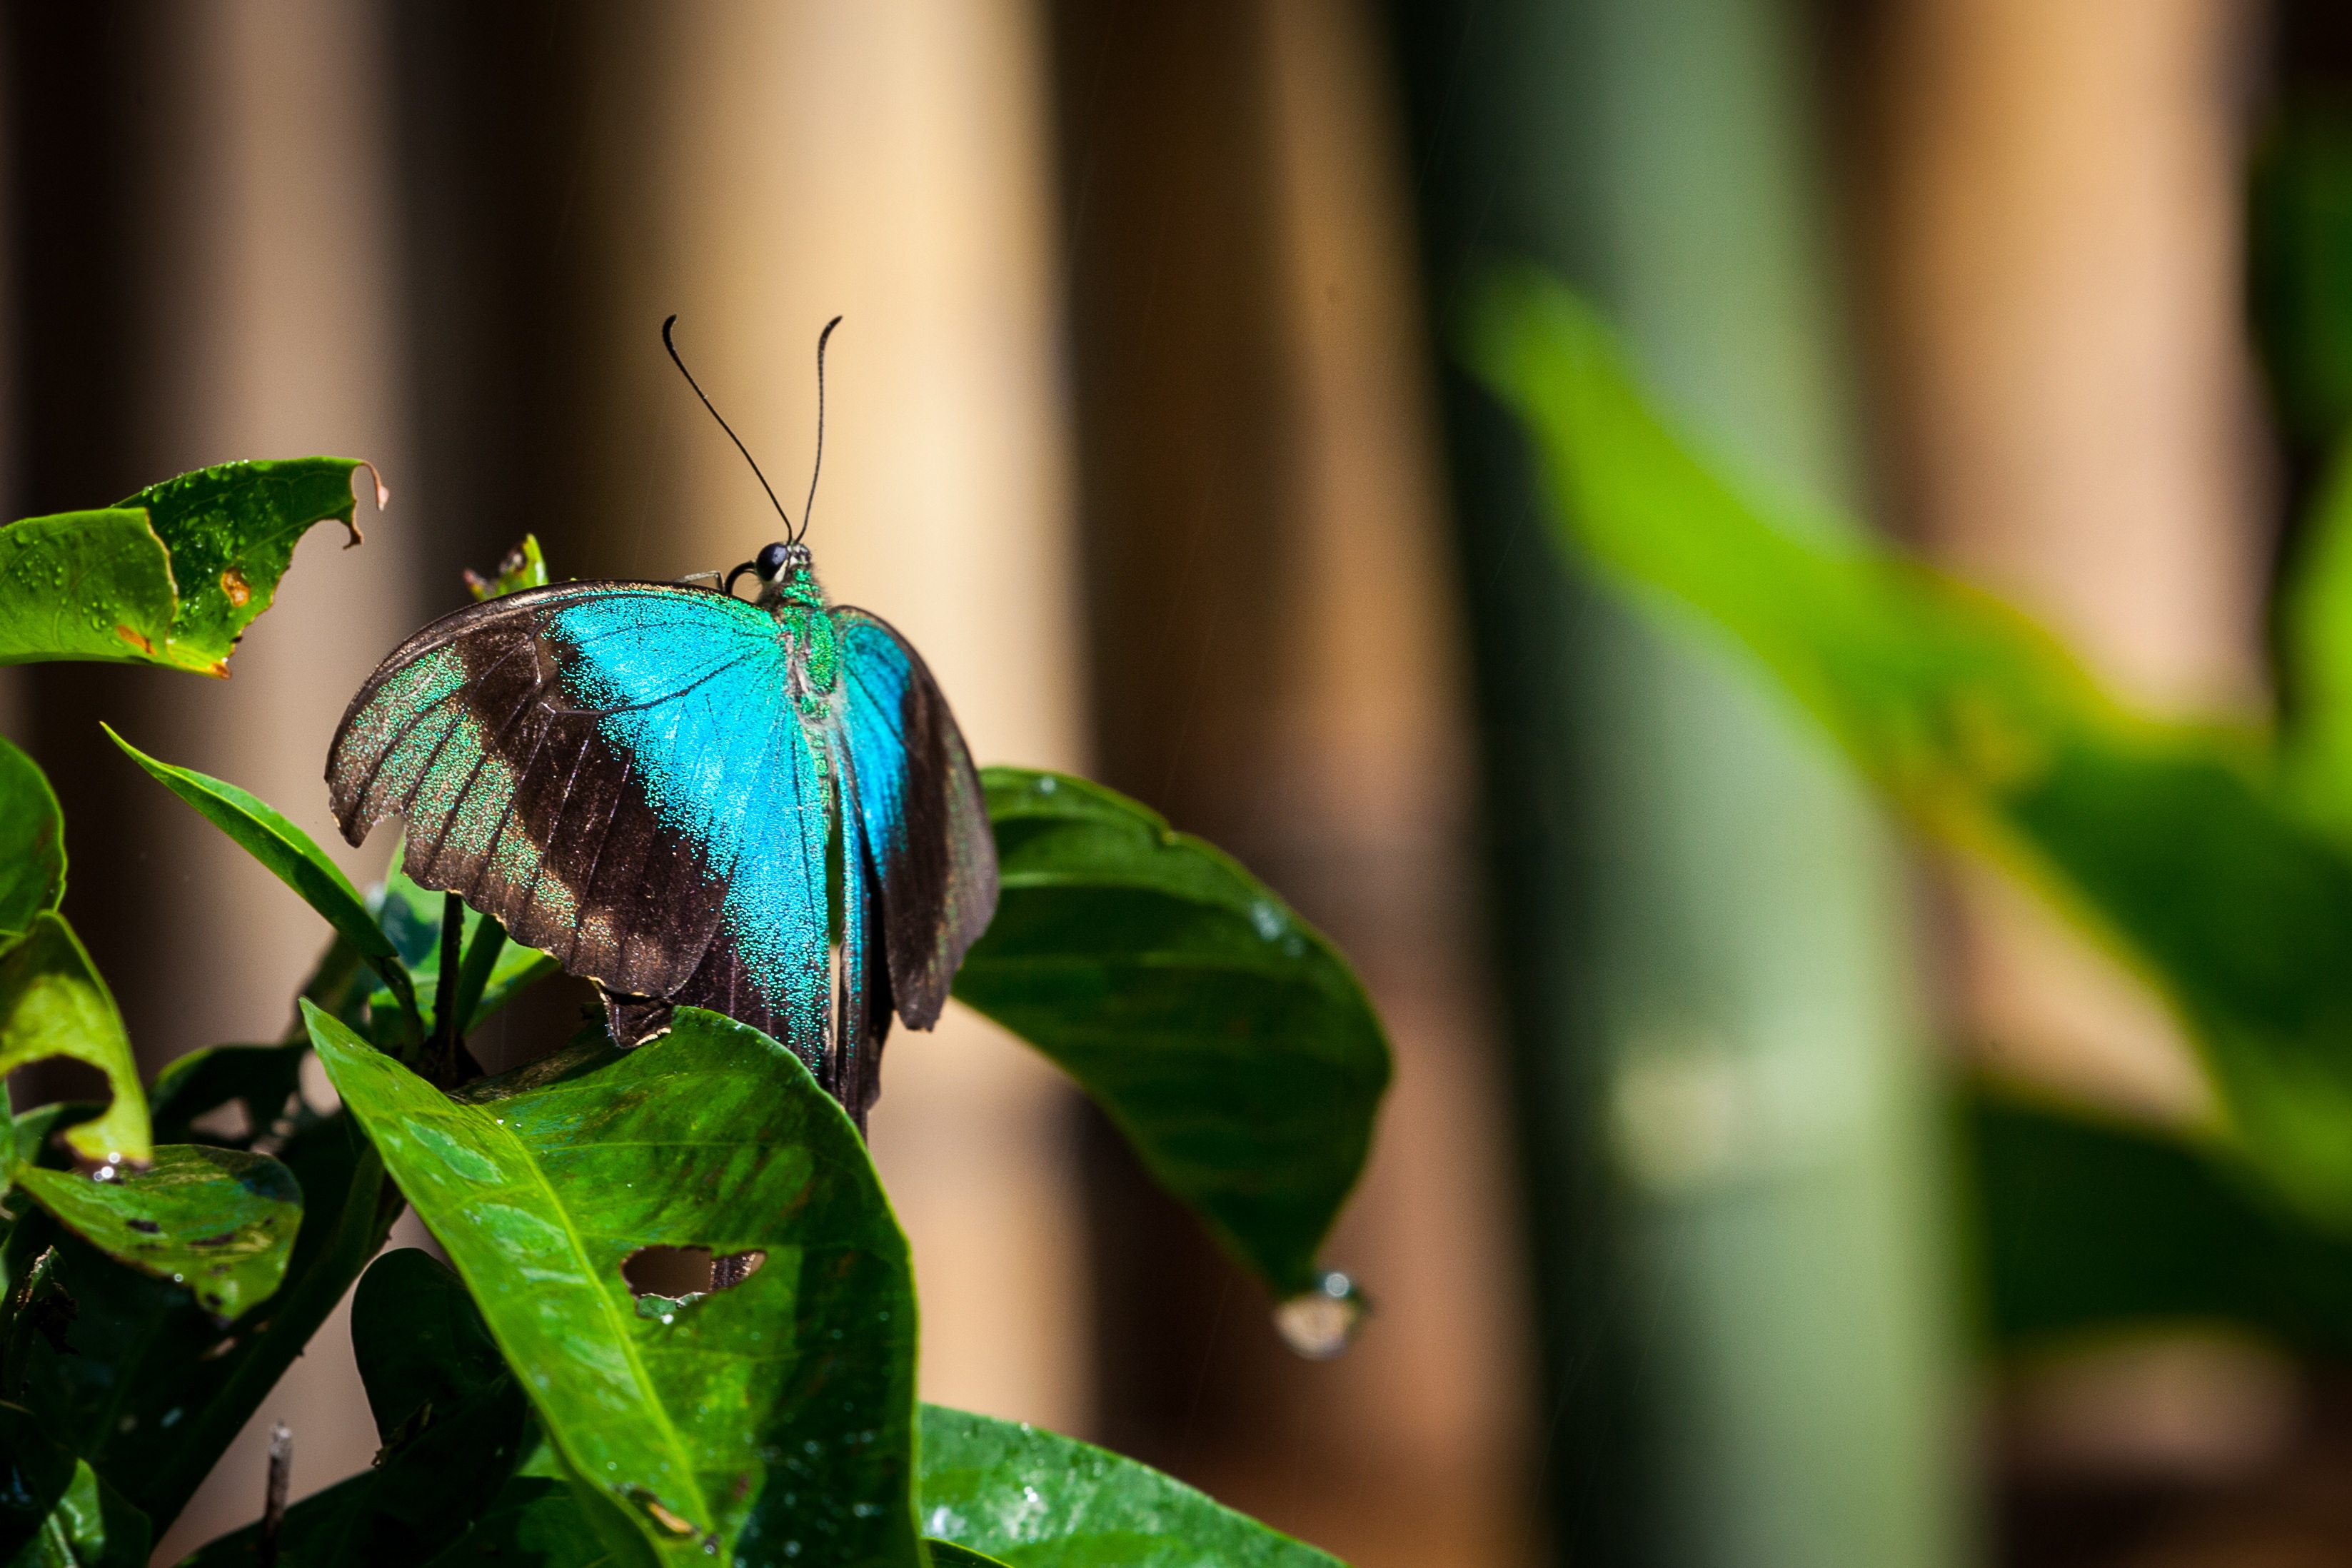
nature, branch, photography, leaf, flower, animal, summer, green, jungle, color, insect, macro, botany, blue, butterfly, colorful, close, flora, fauna, invertebrate, close up, turquoise, tropics, macro photography, plant stem, moths and butterflies